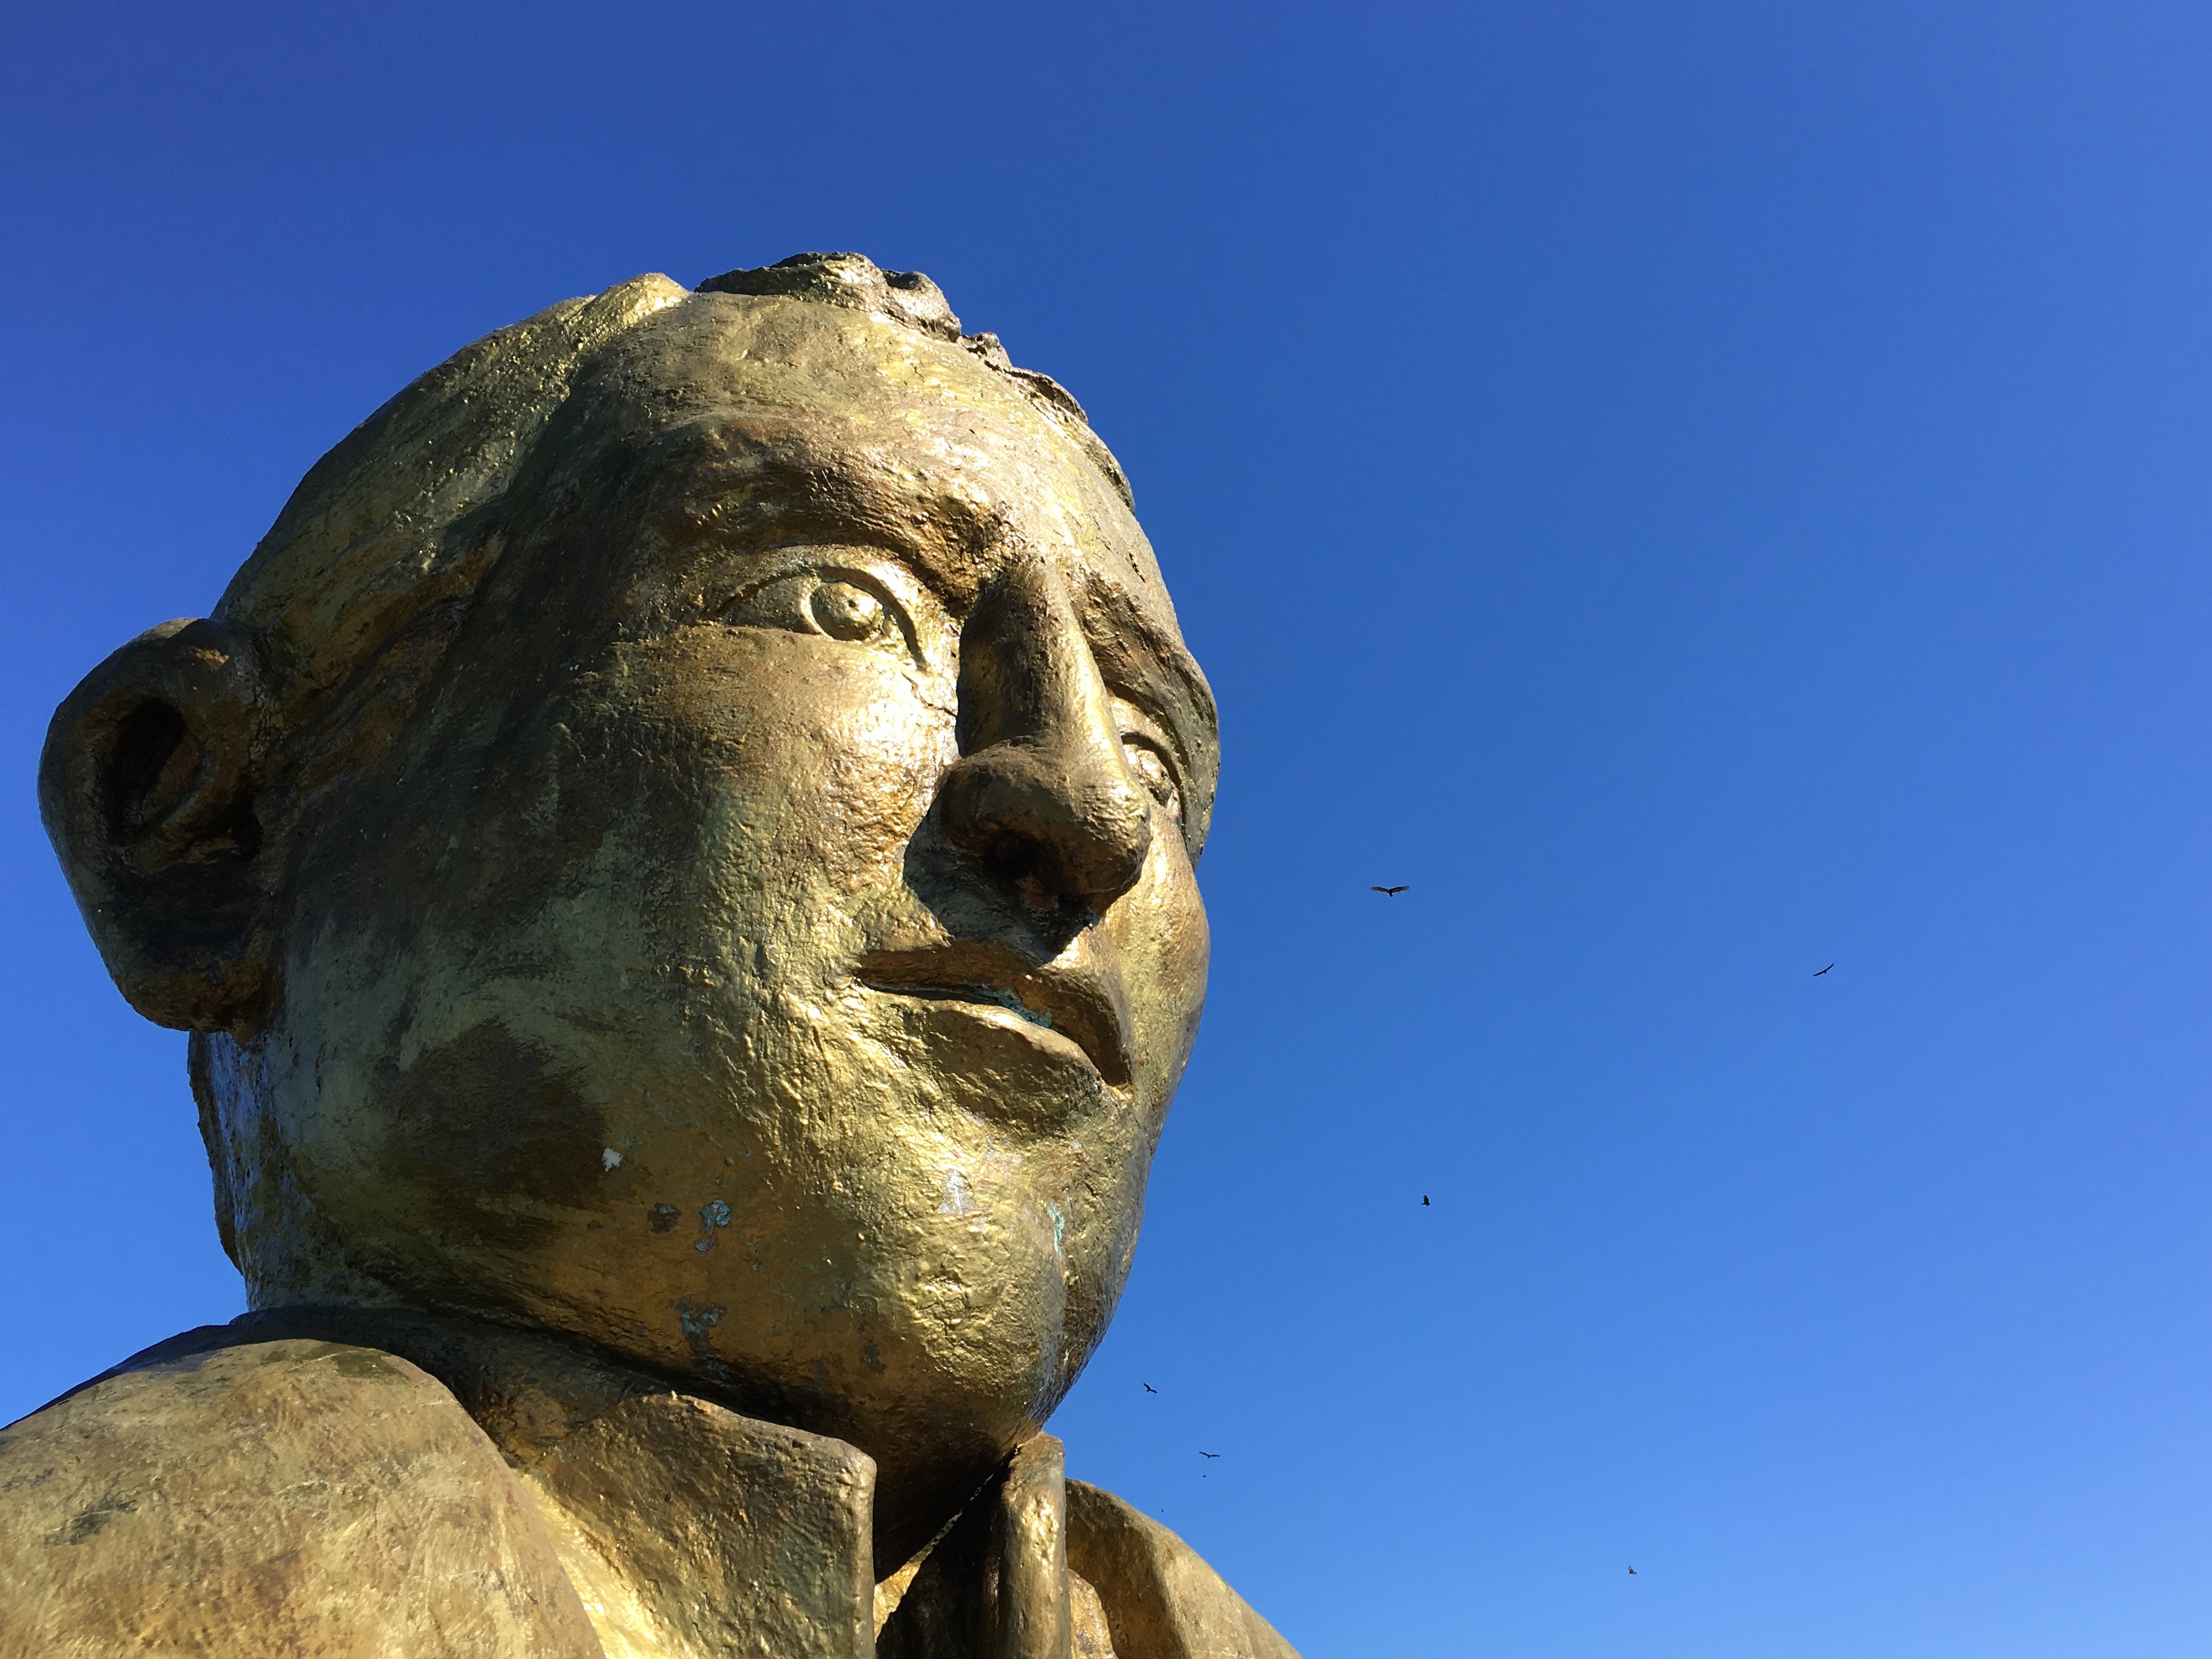
monument, statue, blue, sculpture, art, temple, head, ancient history